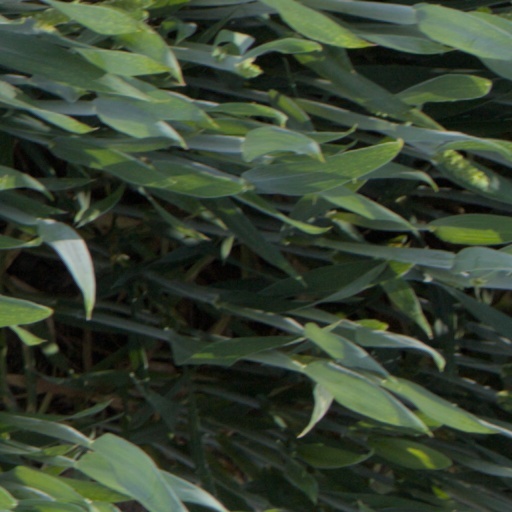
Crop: wheat